Shackleton–Rowett Expedition

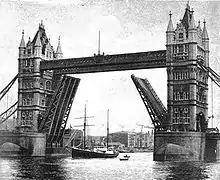
"Quest" passing through Tower Bridge, London

In March 1921, Shackleton renamed his expedition vessel "Quest". She was a small ship, 125 tons according to Huntford, with sail and auxiliary engine power purportedly capable of making eight knots, but in fact rarely making more than five-and-a-half. Huntford describes her as "straight-stemmed", with an awkward square rig, and a tendency to wallow in heavy seas. Fisher reports that she was built in 1917, weighed 204 tons, and had a large and spacious deck. Although she had some modern facilities, such as electric lights in the cabins, she was unsuited to long oceanic voyages; Shackleton, on the first day out, observed that "in no way are we shipshape or fitted to ignore even the mildest storm". Leif Mills, in his biography of Frank Wild, says that had the ship been taken to the Beaufort Sea in accordance with Shackleton's original plans, she would probably have been crushed in the Arctic pack ice. On her voyage south she suffered frequent damage and breakdowns, requiring repairs at every port of call.